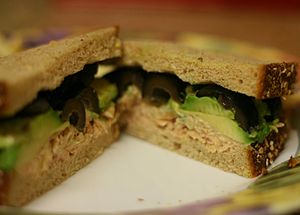
Sandwich
Et eksempel på en sandwich.
En sandwich er to stykker brød med pålæg imellem.